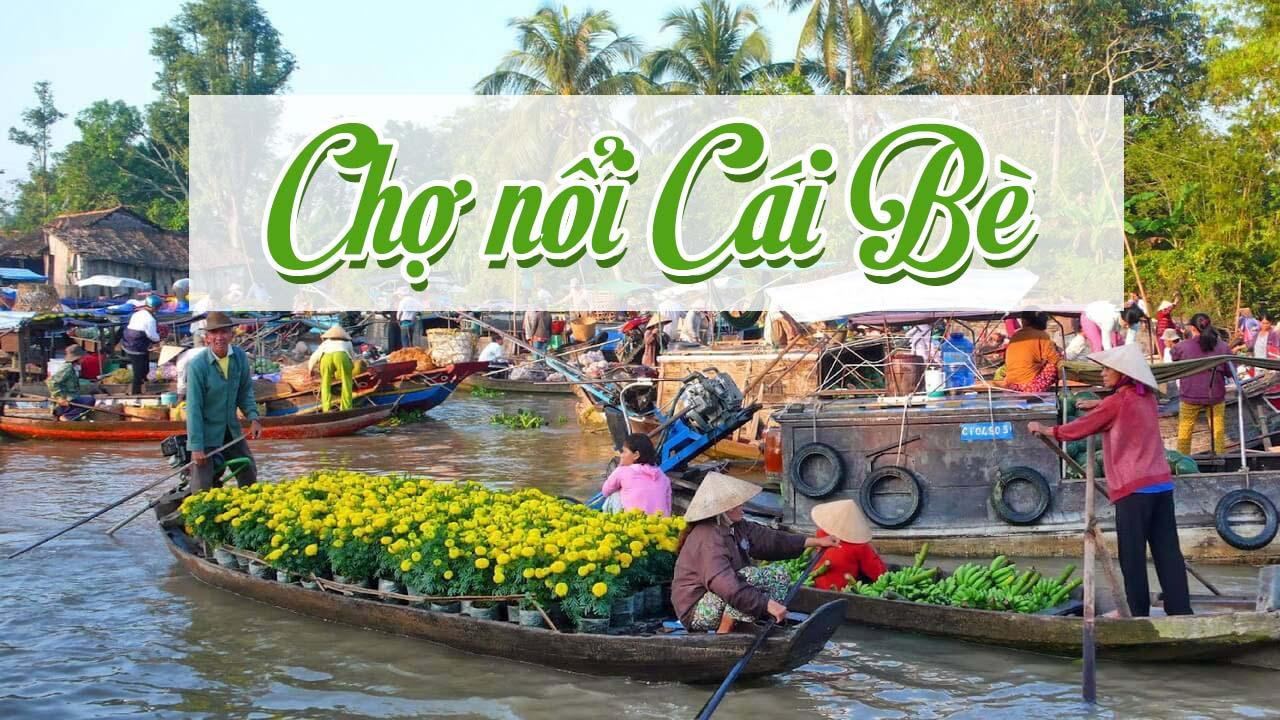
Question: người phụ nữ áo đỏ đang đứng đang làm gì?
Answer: người phụ nữ áo đỏ đang đứng đang chèo thuyền